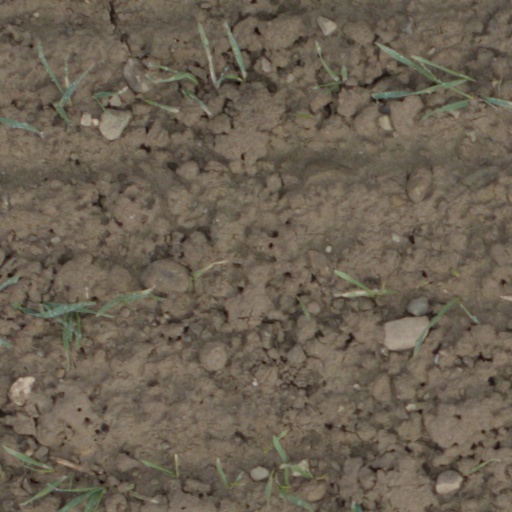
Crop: wheat